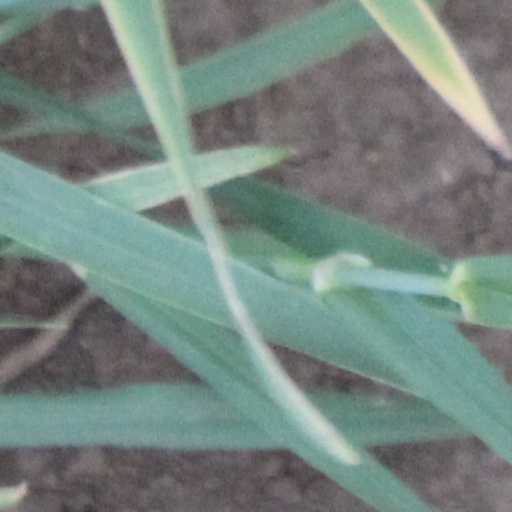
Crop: wheat